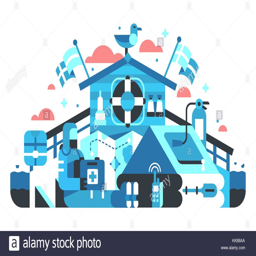
flat - styled illustration of marine equipment placed on the deck with blue , black and pink elements